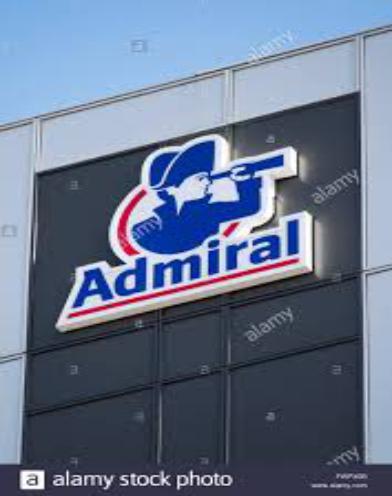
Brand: Admiral
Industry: Clothes